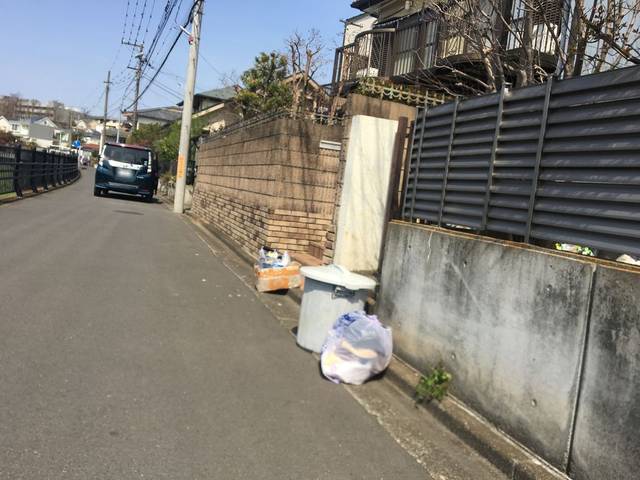
Region: Japan
Coordinates: 35.667, 139.542